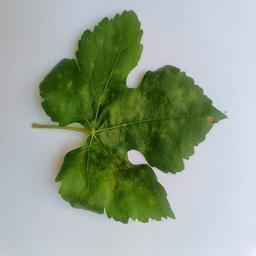
Label: Powdery Mildew